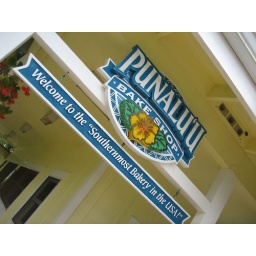
Right down the street from Shaka was Punalu'u, which as the sign says, is the &amp;quot;Southernmost Bakery in the USA&amp;quot;.